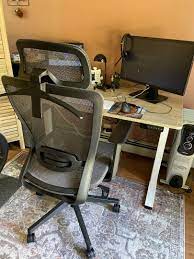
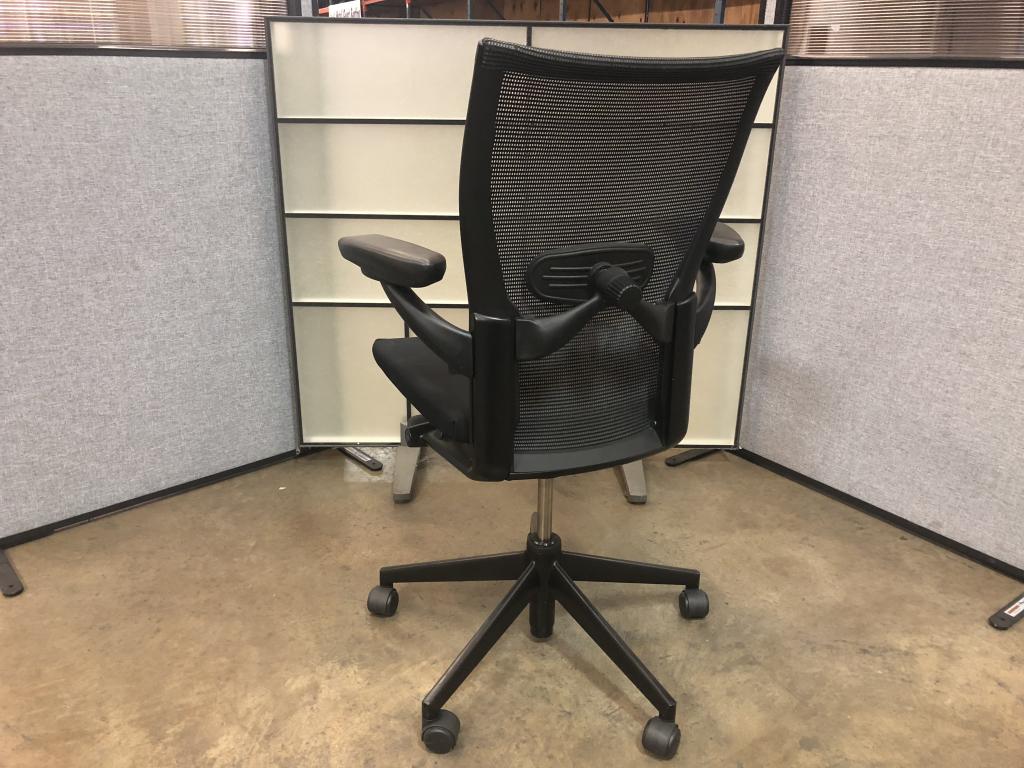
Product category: items_chair
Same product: no